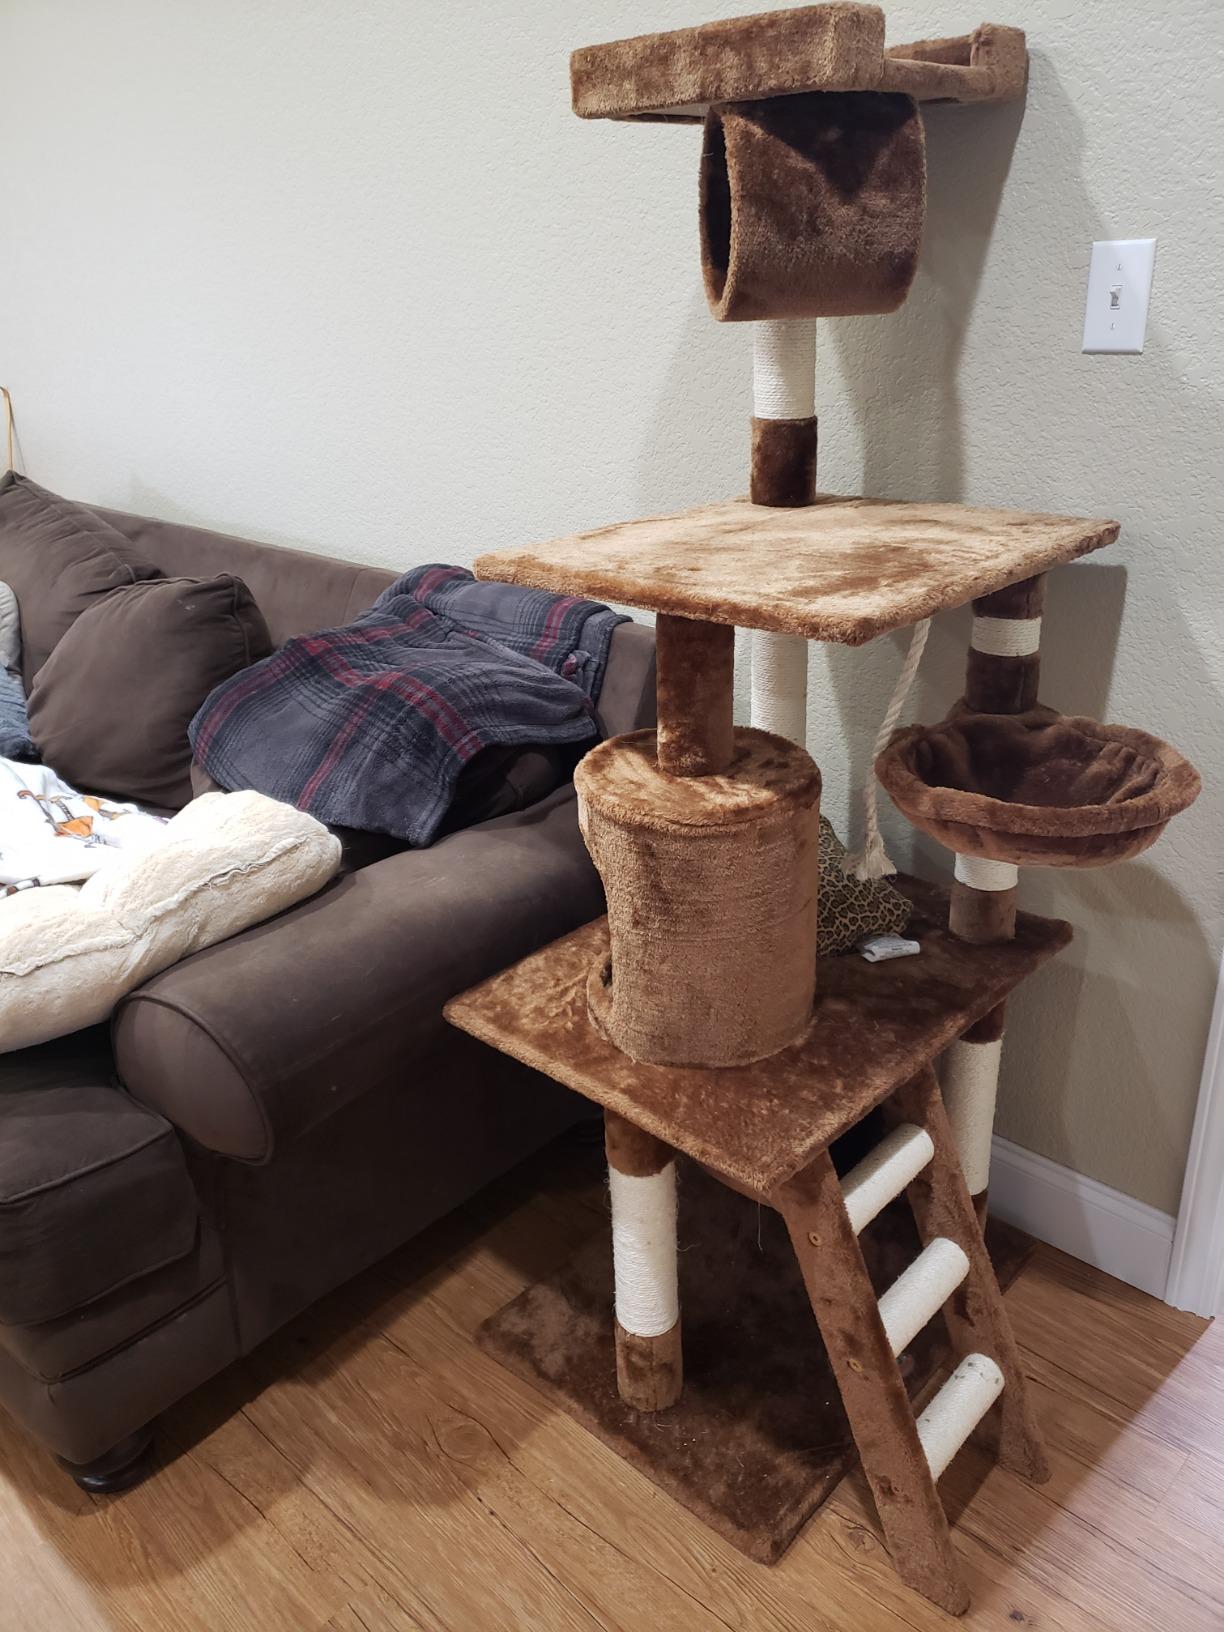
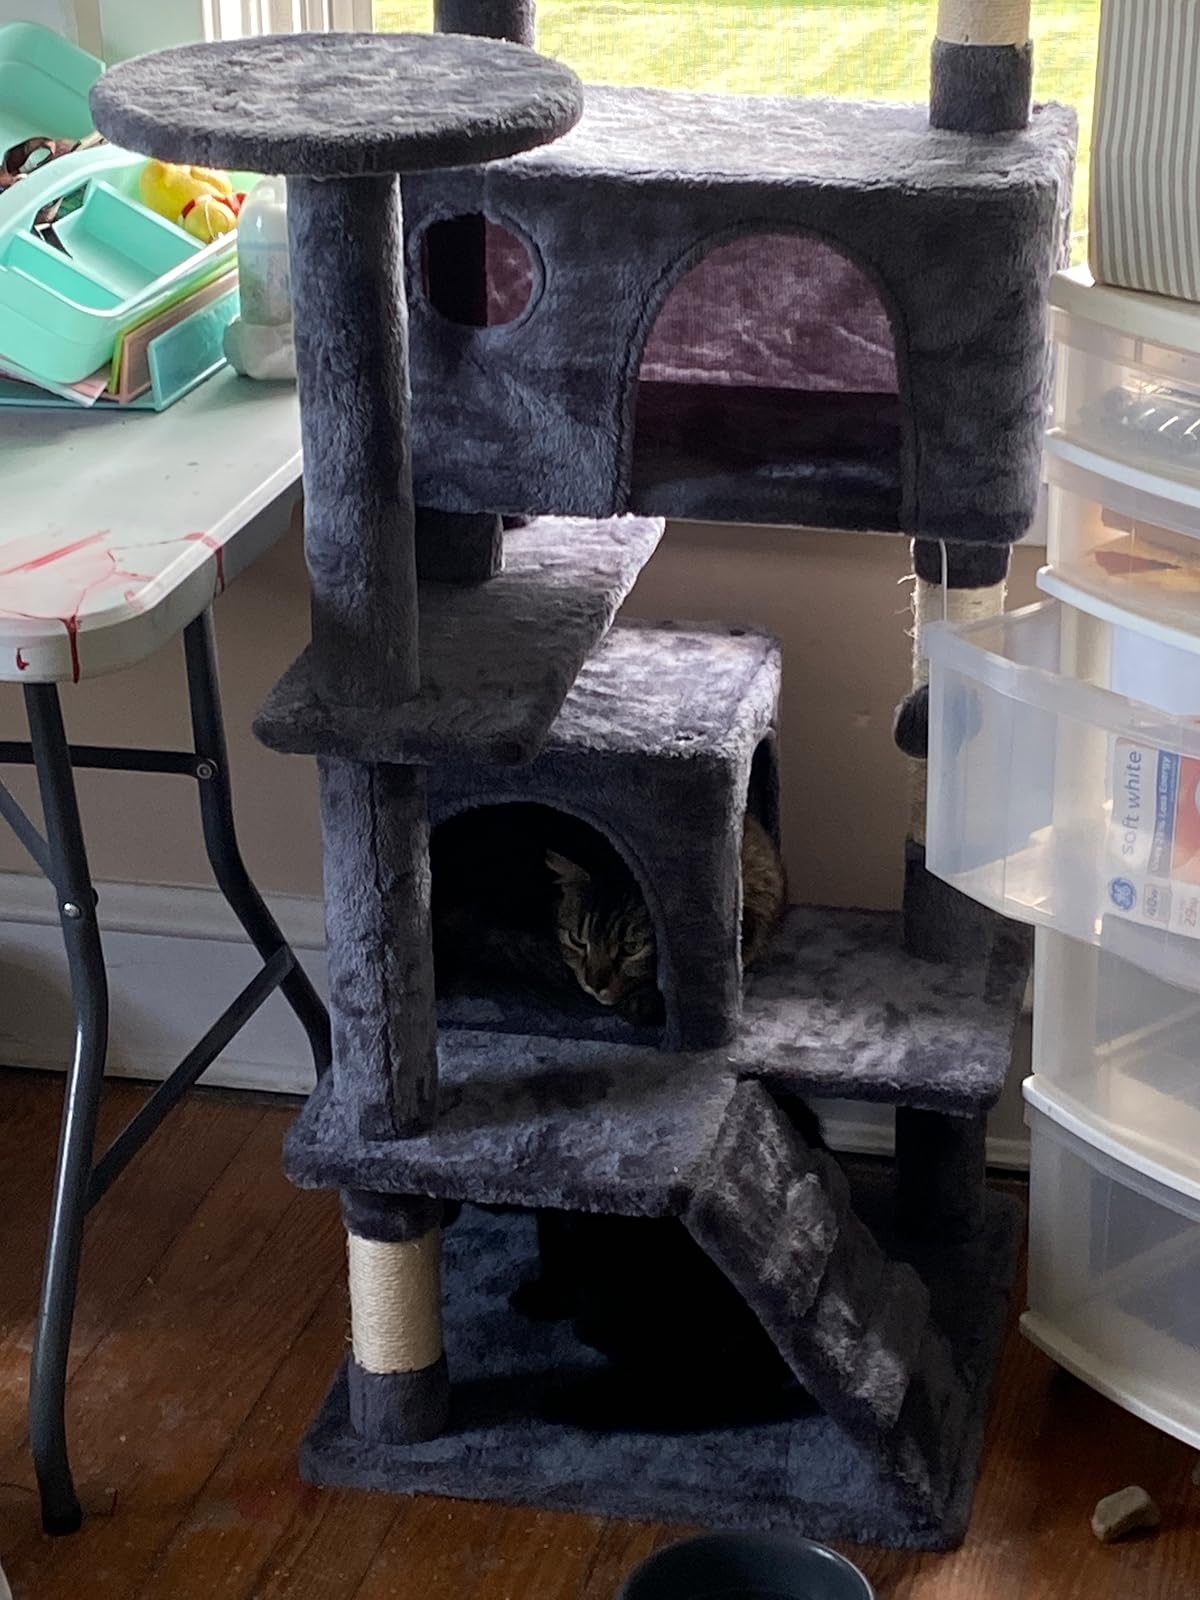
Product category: items_cat tree
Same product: no